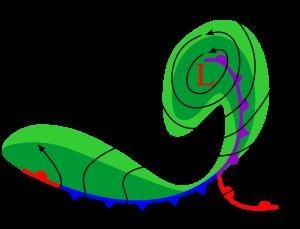
La diffluence en météorologie est un élargissement des isolignes de pression dans le sens où souffle le vent. La diffluence correspond à une déformation du champ de pression sans mouvement vertical associé. À la diffluence s'oppose la confluence qui, comme elle, s'observe particulièrement lors du mouvement d'un fluide subissant l'effet Venturi. Les zones de diffluence dans l'atmosphère sont reconnaissables sur une image de satellite météorologique par un étalement latéral des nuages dans le flux qui empêche leur propagation plus loin que l'axe. La confluence est caractérisée par une concentration des nuages et est le plus souvent associée à la cyclogénèse entre concentrant la zone barocline.
La cyclogénèse ou cyclogenèse est le développement ou l'intensification d'une circulation cyclonique dans l'atmosphère qui mène à la formation d'une dépression. Son opposé est la cyclolyse et son équivalent pour la formation d'anticyclones est l'anticyclogénèse. La cyclogénèse s'applique à la formation des dépressions des latitudes moyennes, ou extra-tropicales, dont la dynamique est le résultat de la divergence des vents des niveaux supérieurs de la troposphère dans des zones de contrastes thermiques appelés fronts météorologiques.
Un front météorologique est une surface de discontinuité étendue, qui sépare deux masses d’air ayant des propriétés physiques différentes. Le concept a été développé au début du XXᵉ siècle par les météorologues norvégiens pour expliquer le comportement de l'atmosphère dans les latitudes moyennes terrestres : la formation des nuages, des précipitations, des dépressions et des anticyclones ainsi que leur déplacement. Le développement de la météorologie depuis cette époque a permis de démontrer que les fronts sont une conséquence des forces en jeu plutôt que leur cause mais la représentation est maintenant tellement répandue qu'ils sont toujours largement utilisés dans les présentations météo.